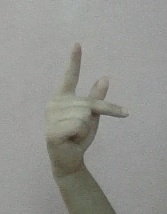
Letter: dha